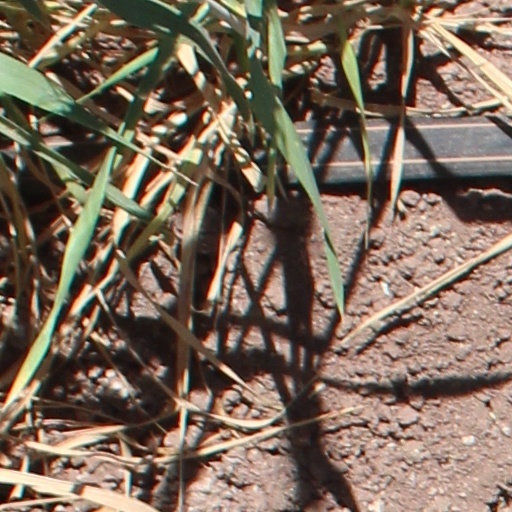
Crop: wheat